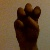
The image shows a hand gesture representing the letter 'E' in Indian Sign Language.